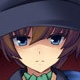
Portrait style: Anime Portrait